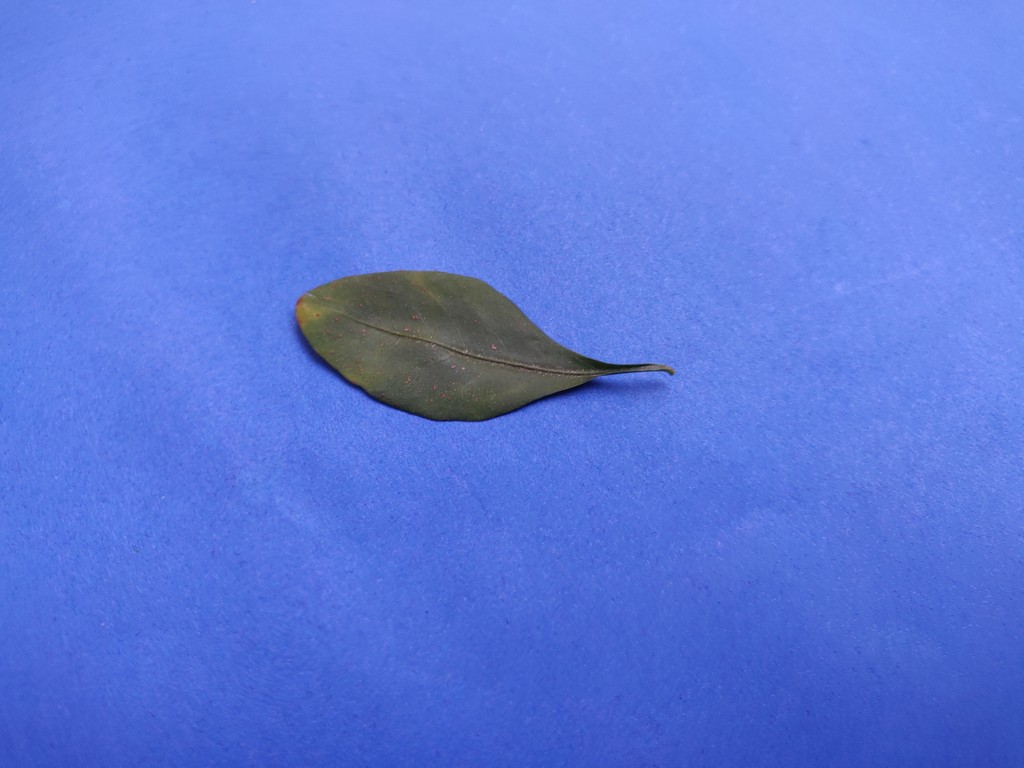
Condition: Unhealthy
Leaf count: single
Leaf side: front